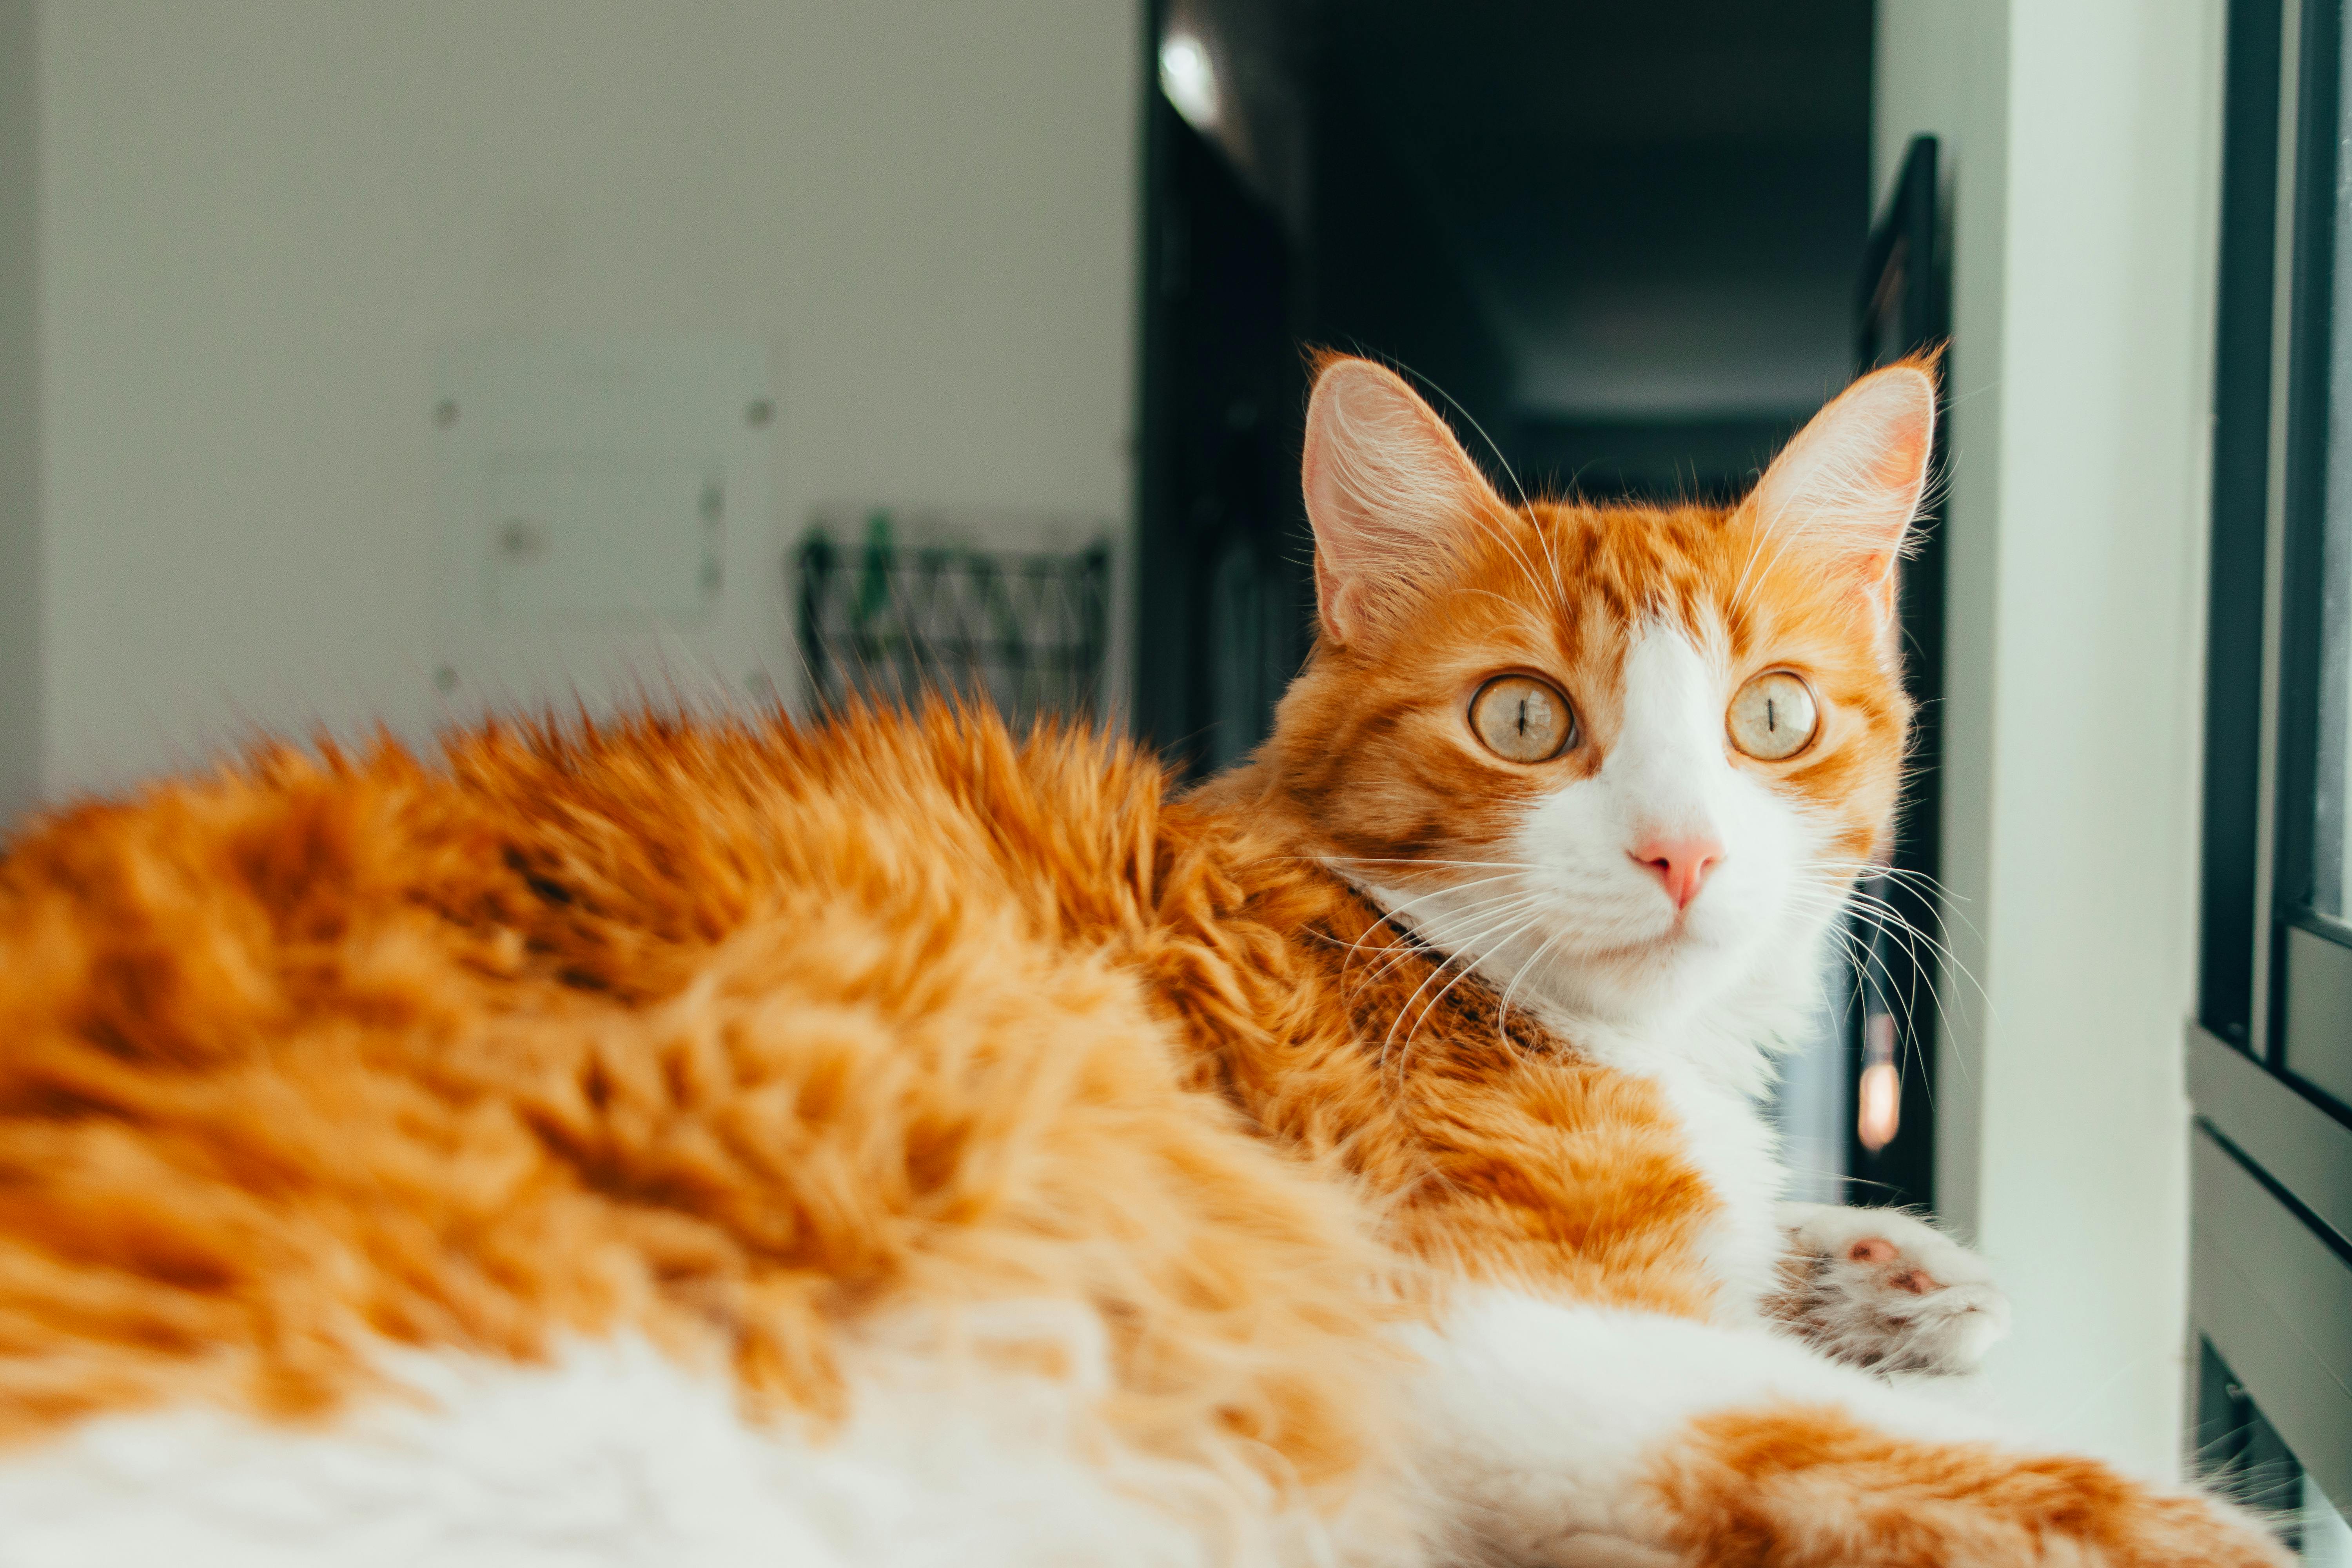
cat, eye, window, felidae, carnivore, small to medium sized cats, whiskers, fawn, snout, tail, comfort, fur, sitting, domestic short haired cat, wood, paw, grass, terrestrial animal, art, claw